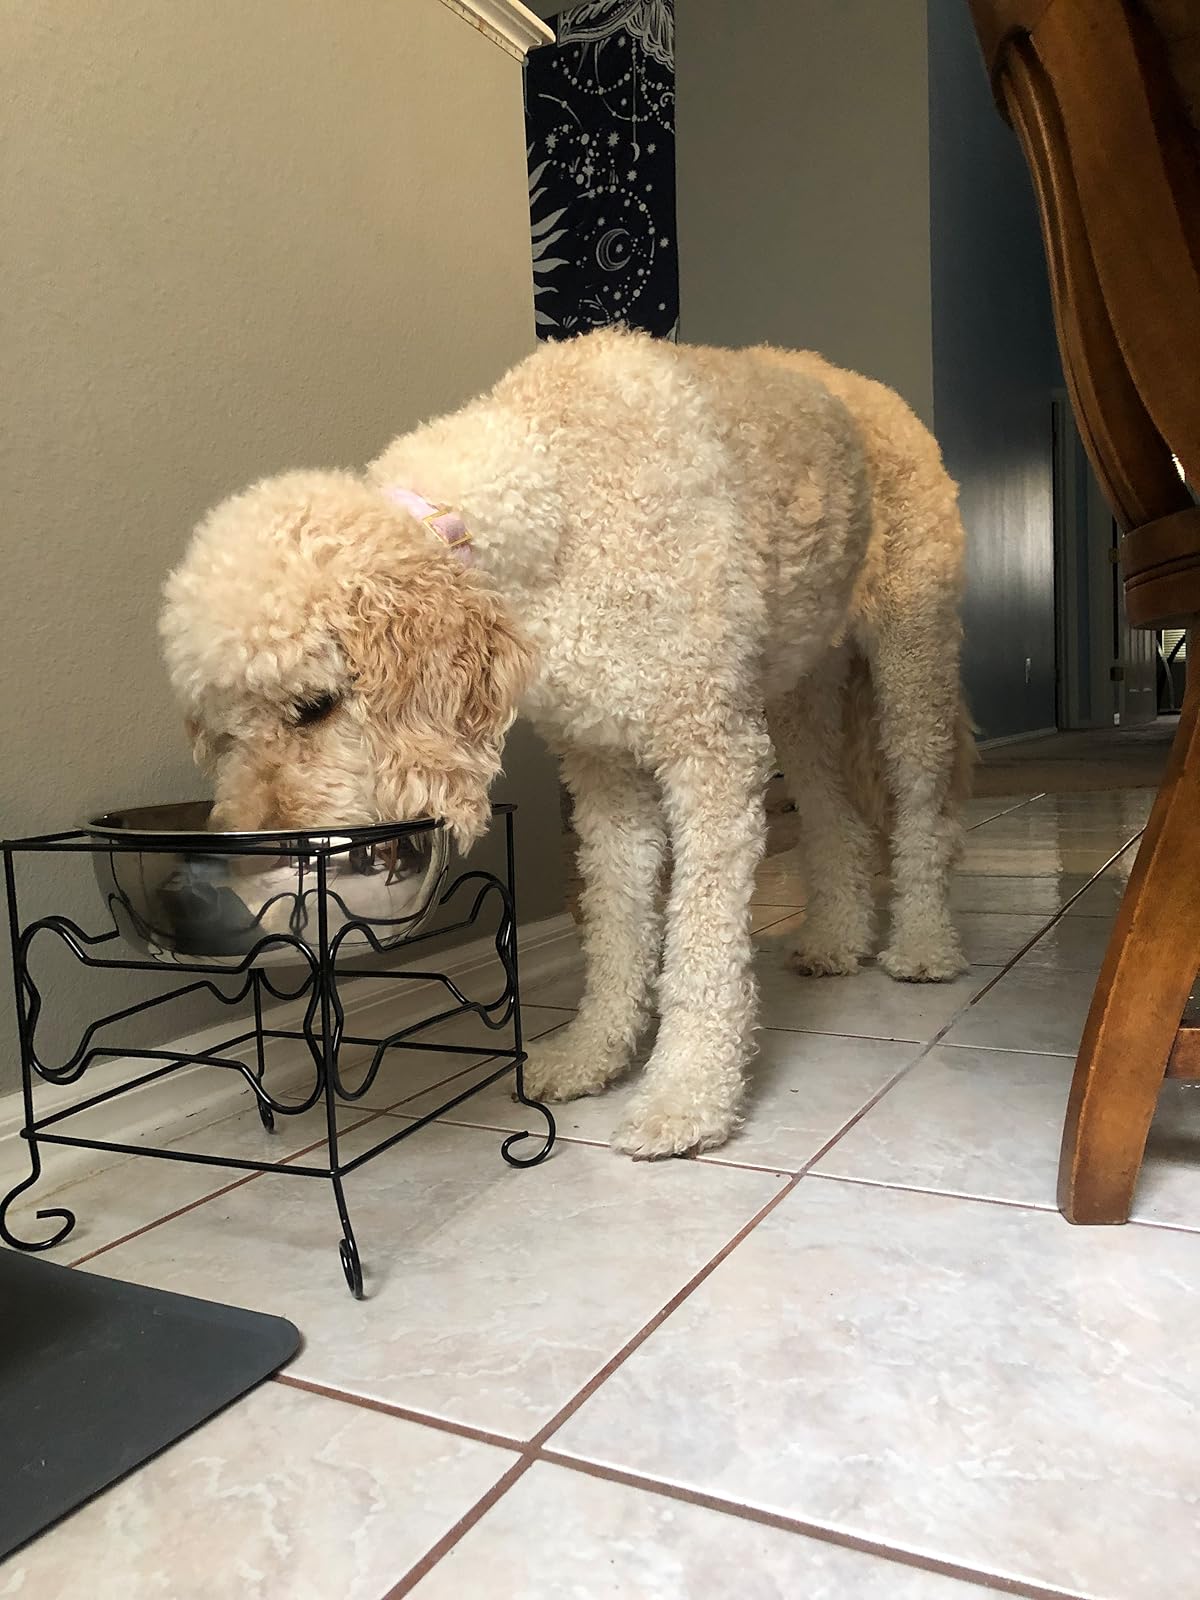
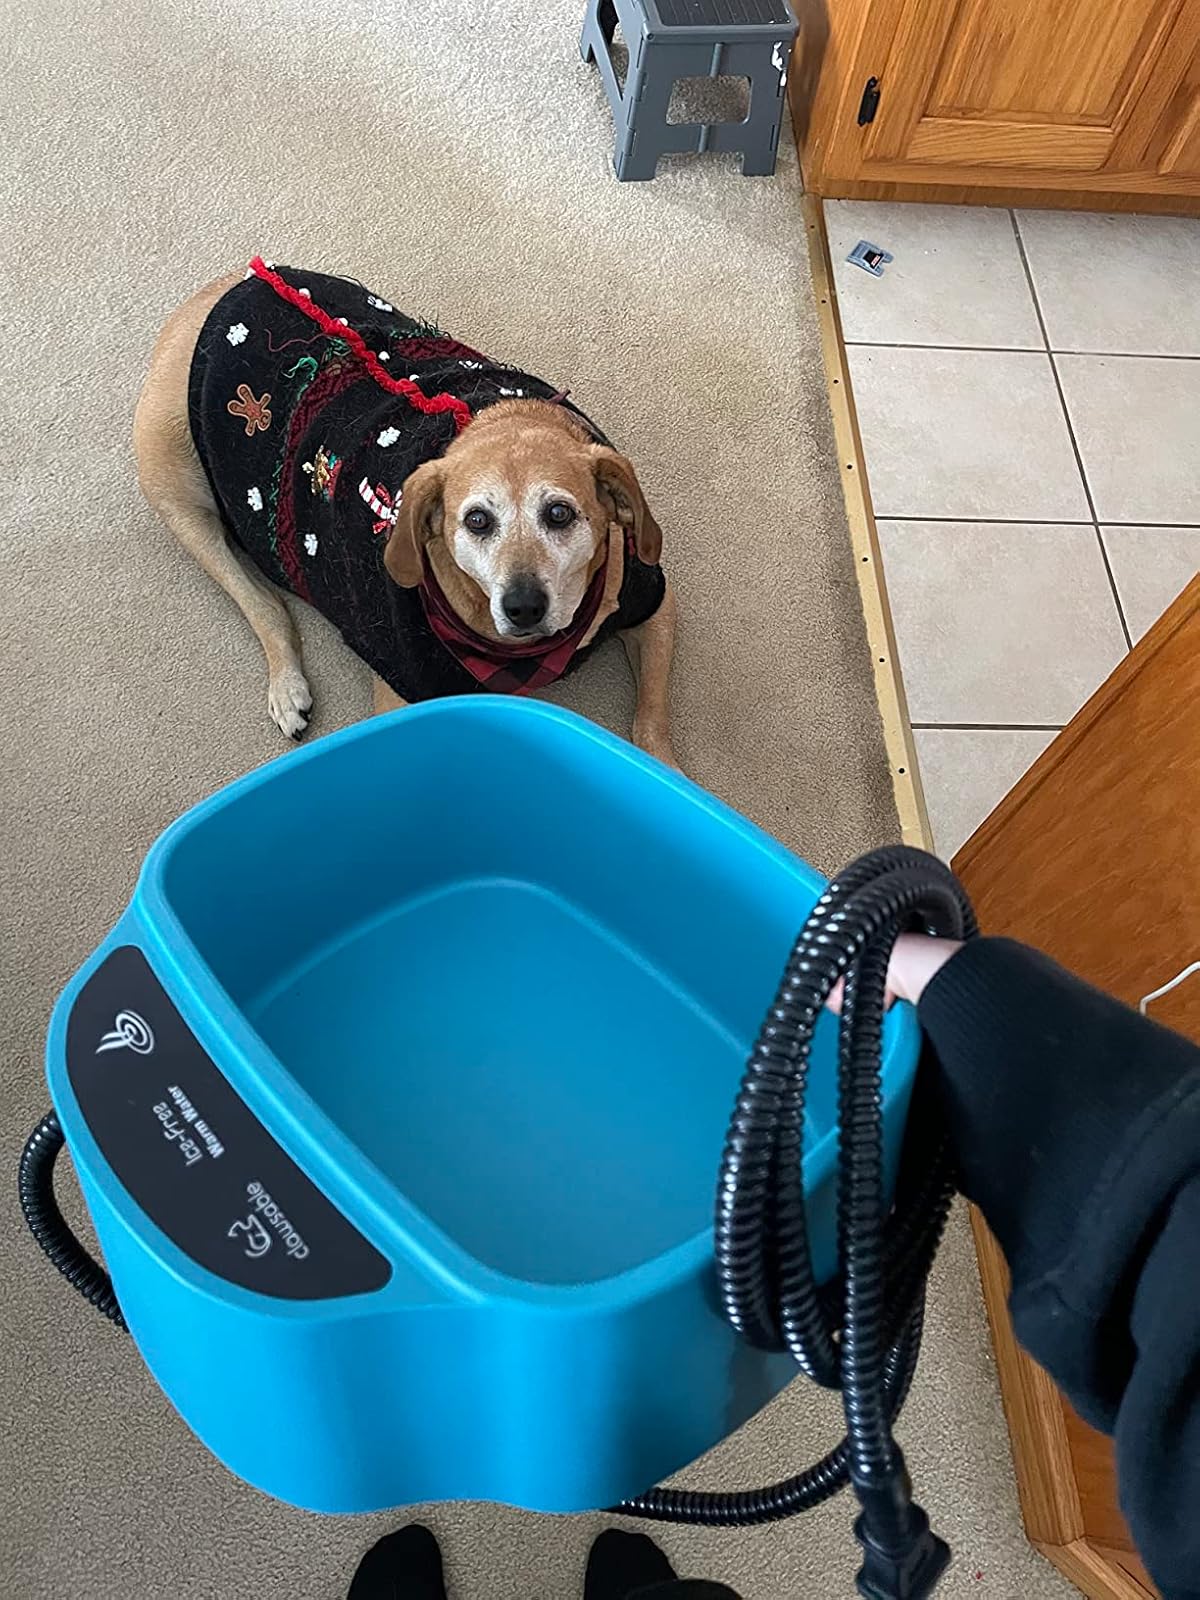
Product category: items_bowl
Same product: no